Luma Tower

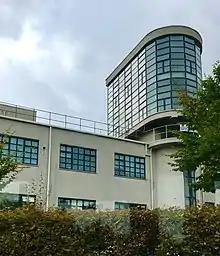
Luma Tower, Glasgow

Located in the western suburb of Shieldhall (today on the A8 road and between the M8 motorway to the north and the Queen Elizabeth University Hospital complex to the south), the building was constructed in 1938 as a light bulb factory and was the Glasgow headquarters of the British Luma Co-operative Electric Lamp Society Ltd, a joint venture by the Co-operative Wholesale Society (CWS), the Scottish Co-operative Wholesale Society (SCWS) and their Swedish counterpart the Swedish Co-operative Union.